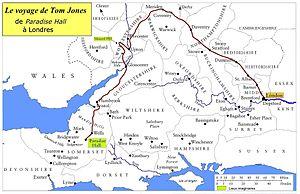
Carte visualisant le voyage de Tom Jones (et celui de Sophia Western) depuis Paradise Hall, dans le Somerset, jusqu'à Londres
L'intrigue de Histoire de Tom Jones, enfant trouvé, abrégé en Tom Jones, roman de Henry Fielding paru en 1749, est à la fois linéaire puisqu'elle prend les événements dès leur début et les conduit à leur dénouement, et complexe, car s'y mêlent des retours en arrière, des histoires intercalées et beaucoup de digressions. Il est parfois difficile d'y reconnaître la voix qui raconte l'histoire, celle du narrateur omniscient, ou celle de l'auteur qui le manipule, ou encore celle des personnages auxquels est, quoique rarement, donné l'occasion de prendre directement la parole, du moins pour un bref instant, car Fielding a tôt fait de reprendre le fil du discours pour remettre les choses au point et se livrer à un petit jeu d'aparté avec le lecteur.
L'Histoire de Tom Jones, enfant trouvé, abrégé en Tom Jones, est un roman de Henry Fielding, publié par l'éditeur londonien Andrew Millar en 1749. Commencé en 1746 et terminé en 1748, c'est un livre ambitieux qui doit en partie son inspiration à la vie de son auteur, ne serait-ce que par le portrait de l'héroïne censé être à l'image de sa première épouse Charlotte Craddock, décédée en 1744. Très critiqué à sa parution, il devient vite un immense succès populaire qui ne s'est jamais démenti et il est souvent cité parmi les dix plus grands romans de la littérature universelle : en 1955, Somerset Maugham le place en première position dans son essai Dix romans et leurs auteurs. Dès 1750, Pierre-Antoine de La Place en donne une version française libre qui aurait inspiré Voltaire pour Candide. En 1765, André Philidor en fait un opéra qui se maintient au répertoire : c'est dire la rapidité de son rayonnement, même au-delà de la Grande-Bretagne.